Old Indian Legends

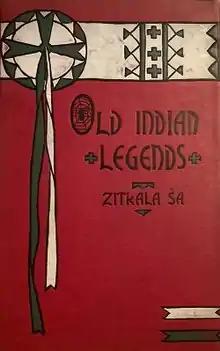
First edition (publ. Ginn & Co. Athenaeum Press)

Old Indian Legends is a collection of Sioux stories retold by the Yankton Dakota writer Zitkala-Sa and published in 1901. Concerned about the effect of assimilation on the tribe's children, she wanted to preserve the traditional stories of her people. According to the University of Virginia Library Electronic Text Center, there are 14 legends which comprise this book.